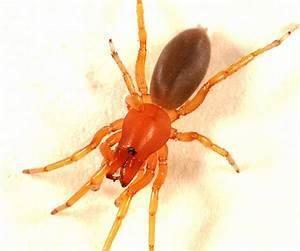
spider